Cameroon

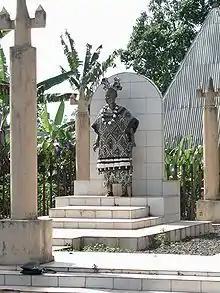
A statue of a chief in Bana, West Region

Cameroon is viewed as rife with corruption at all levels of government. In 1997, Cameroon established anti-corruption bureaus in 29 ministries, but only 25% became operational, and in 2012, Transparency International placed Cameroon at number 144 on a list of 176 countries ranked from least to most corrupt. On 18 January 2006, Biya initiated an anti-corruption drive under the direction of the National Anti-Corruption Observatory. There are several high corruption risk areas in Cameroon, for instance, customs, public health sector and public procurement. However, the corruption has gotten worse, regardless of the existing anti-corruption bureaus, as Transparency International ranked Cameroon 152 on a list of 180 countries in 2018.